MGM-13 Mace

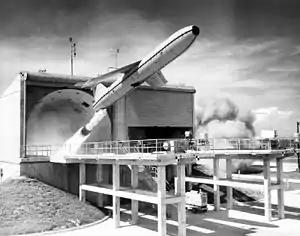
CGM-13 test launch at Cape Canaveral

The Martin Mace was a ground-launched cruise missile developed from the earlier Martin TM-61 Matador. It used a new self-contained navigation system that eliminated the need to get updates from ground-based radio stations, and thereby allowed it to fly further beyond the front lines. To take advantage of this longer practical range, Mace was larger than Matador and could travel a longer total distance.